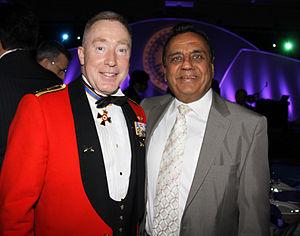
Le lieutenant-général Peter Devlin, CMM, CSM, FC est le chef d'état-major de l'Armée de terre canadienne depuis mars 2010. Il a commandé à tous les niveaux dans le Commandement de la Force terrestre des Forces canadiennes du peloton à l'état-major de l'armée de terre.